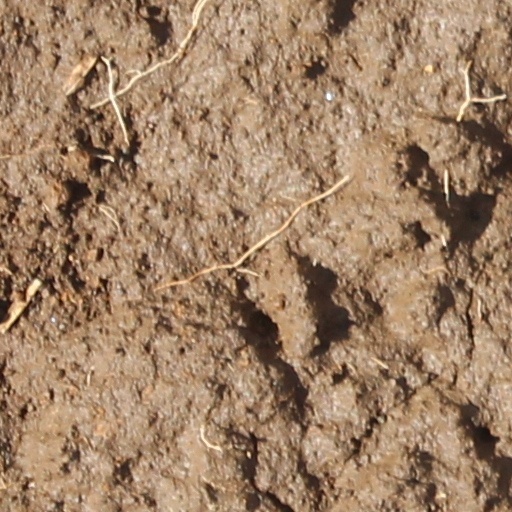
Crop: wheat